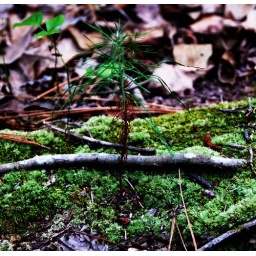
A new pine tree growing in the decomposition of a pine tree